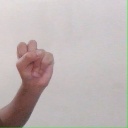
अक्षर: स